Oxy-fuel welding and cutting

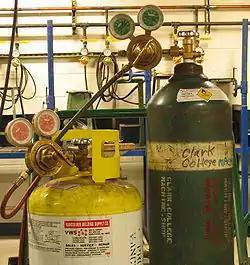
Compressed gas cylinders containing oxygen and MAPP gas

Tests showed that an oxy-gasoline torch can cut steel plate up to thick at the same rate as oxy-acetylene. In plate thicknesses greater than the cutting rate was better than that of oxy-acetylene; at it was three times faster. Additionally the liquid fuel vapour is about 4x the density of a gaseous fuel. A high velocity cutting flame is produced by the huge volume expansion while the liquid transitions to a vapour so the cutting flame can cut across voids (air space between plates).